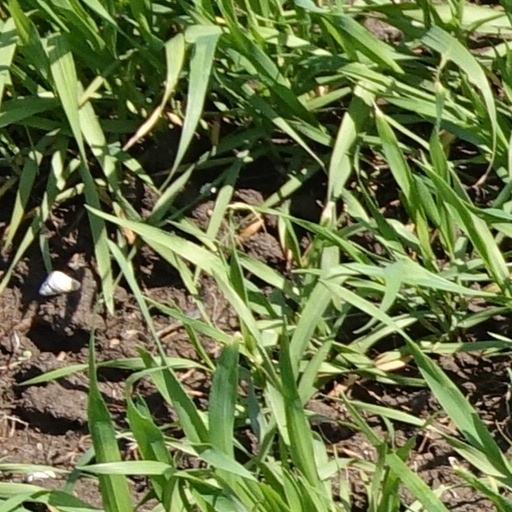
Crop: wheat